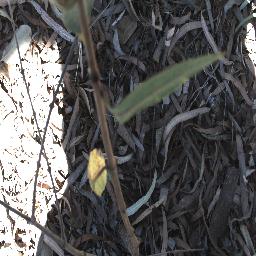
Label: rubber_vine